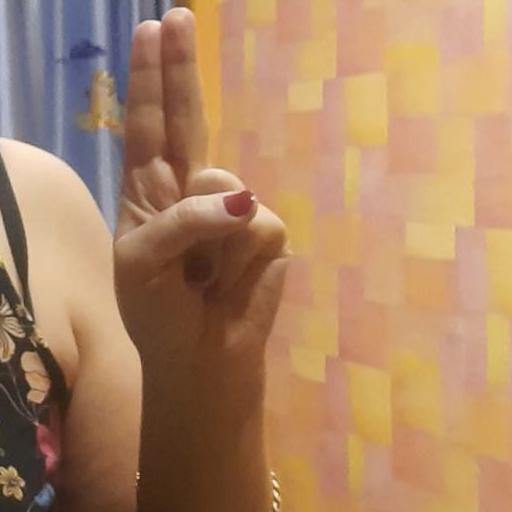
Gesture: two_up